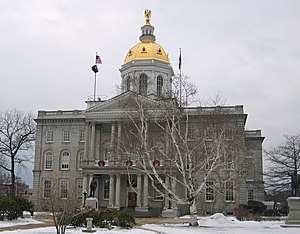
New Hampshire / Politik
New Hampshires parlament i Concord
New Hampshire er en amerikansk delstat. Statens hovedstad hedder Concord, mens Manchester er den største by. Staten har 1.342.795 indbyggere.